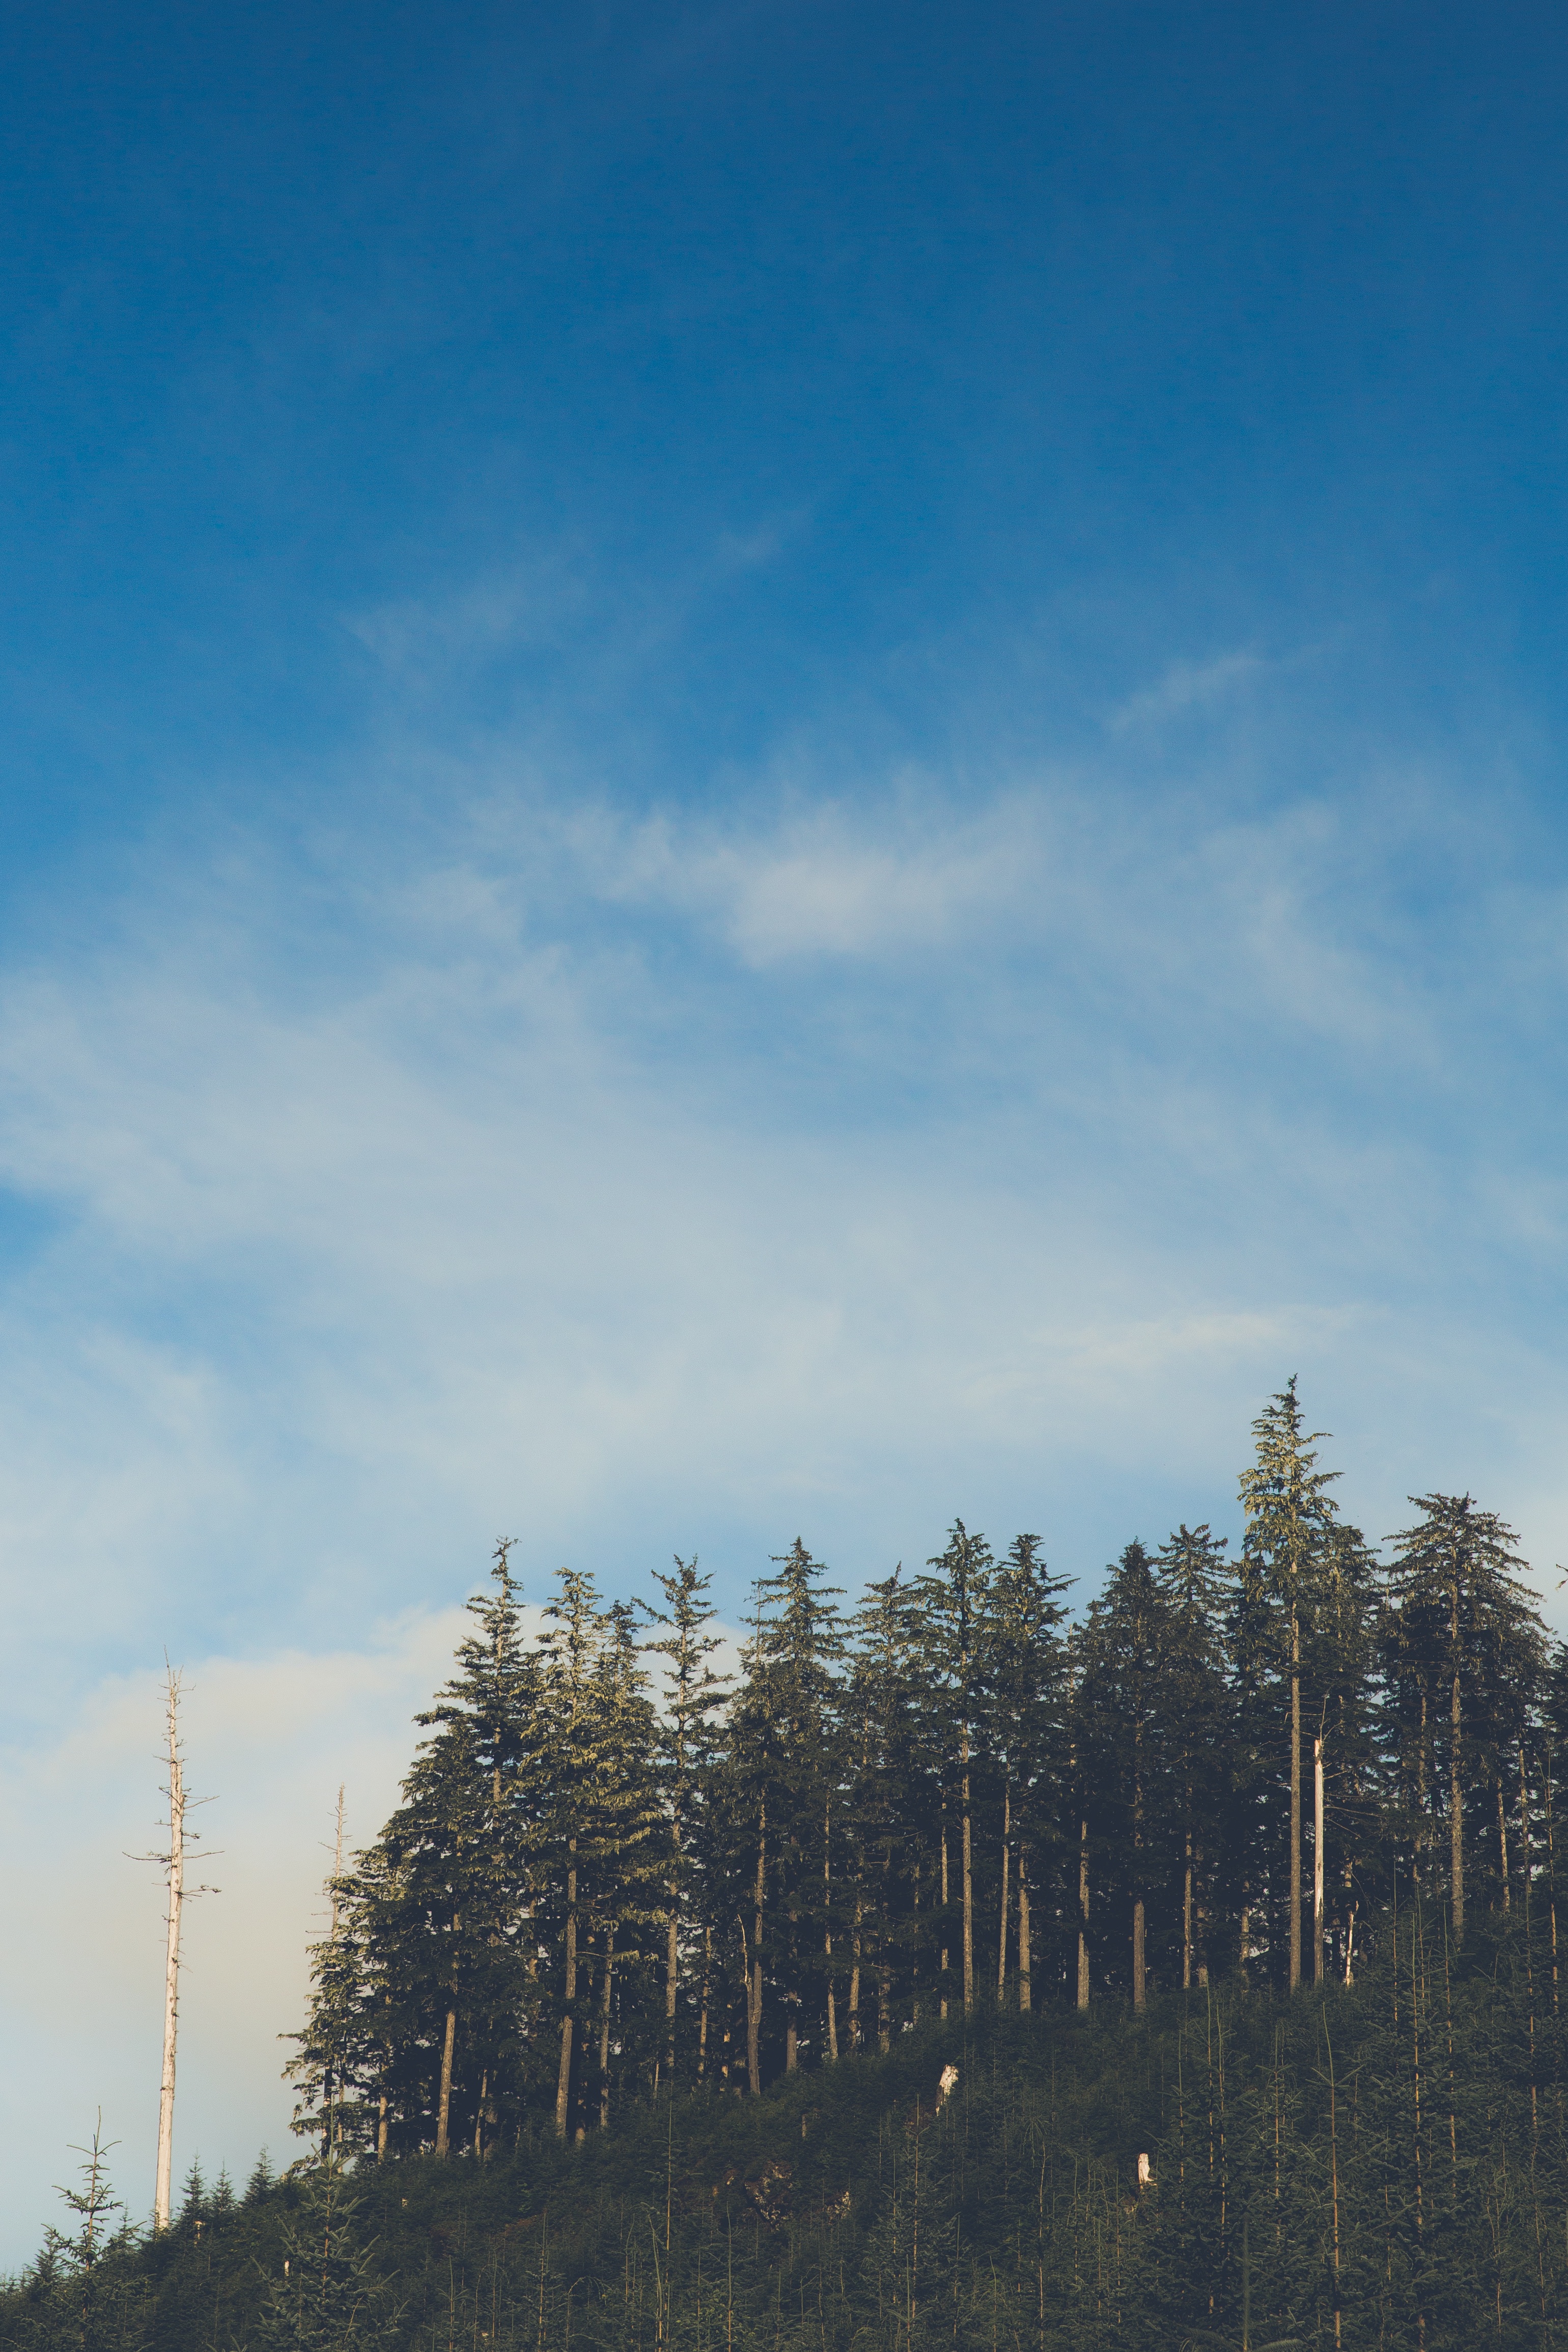
tree, horizon, mountain, cloud, sky, sunlight, morning, hill, wind, dawn, dusk, evening, atmospheric phenomenon, atmosphere of earth, woody plant, mountainous landforms